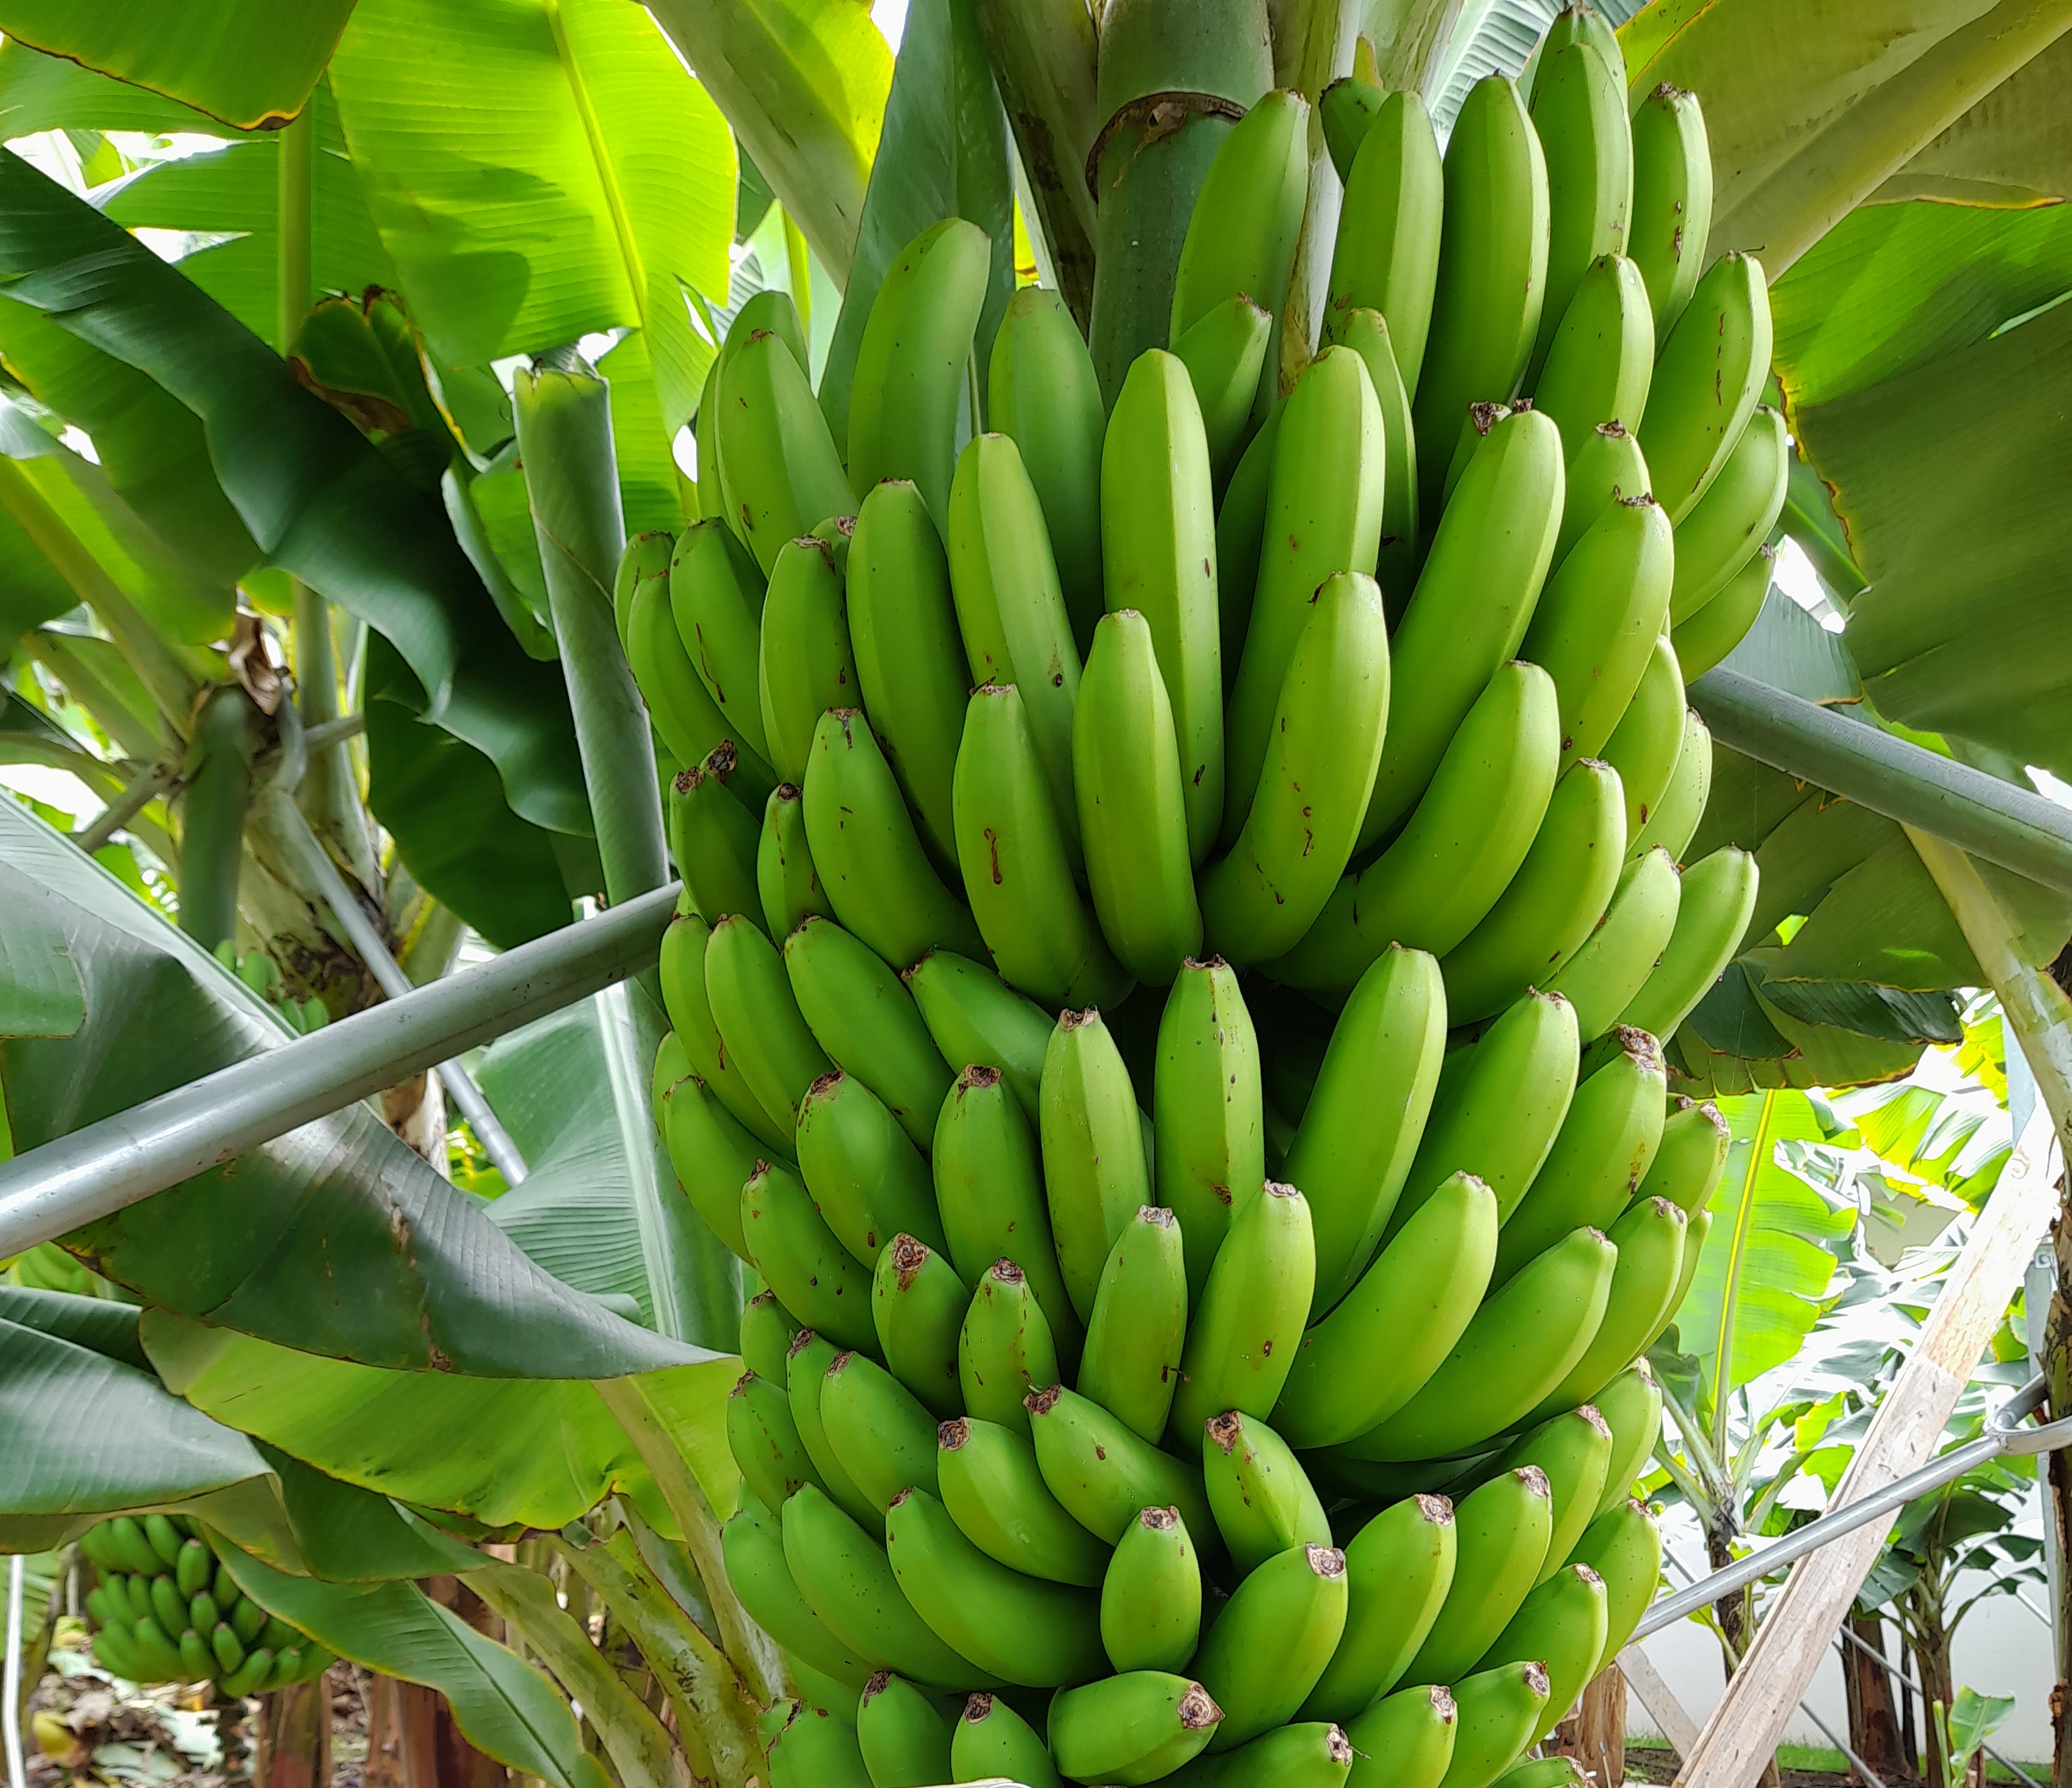
Label: Cut